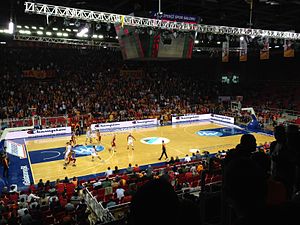
Abdi İpekçi Arena
Abdi İpekçi Arena
Abdi İpekçi Arena er en indendørs multi-arena i Istanbul, Tyrkiet. Den åbnede i 1986, og er opkaldt efter den tyrkiske jounalist, Abdi İpekçi. Den bruges til mange sportsbegivenheder som basketball, volleyball, men der holdes også koncerter som da Spice Girls holdt deres første koncert der. Eurovision Song Contest 2004 blev afholdt i Abdi İpekçi Arena. Den har en kapacitet på 12.270 gæster.